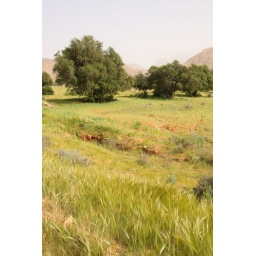
Olive trees and green meadows on a spring day in the Ameln valley